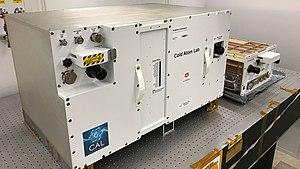
Cold Atom Laboratory est un instrument expérimental dont le lancement vers la Station spatiale Internationale initialement prévu en juin 2017 a été effectué le 21 mai 2018.